Louisiana State University Tiger Marching Band

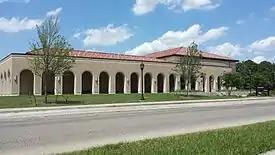
LSU Tiger Band Hall

The LSU Tiger Band Hall is a 17,740-square-foot Italian Renaissance style complex located on Aster Street by the LSU north gates. The $8.7 million complex dedicated on April 26, 2012, was designed by the architecture firm Howard Performance Architecture with Percy J. Matherne Contractor Inc. serving as the project's general contractor.